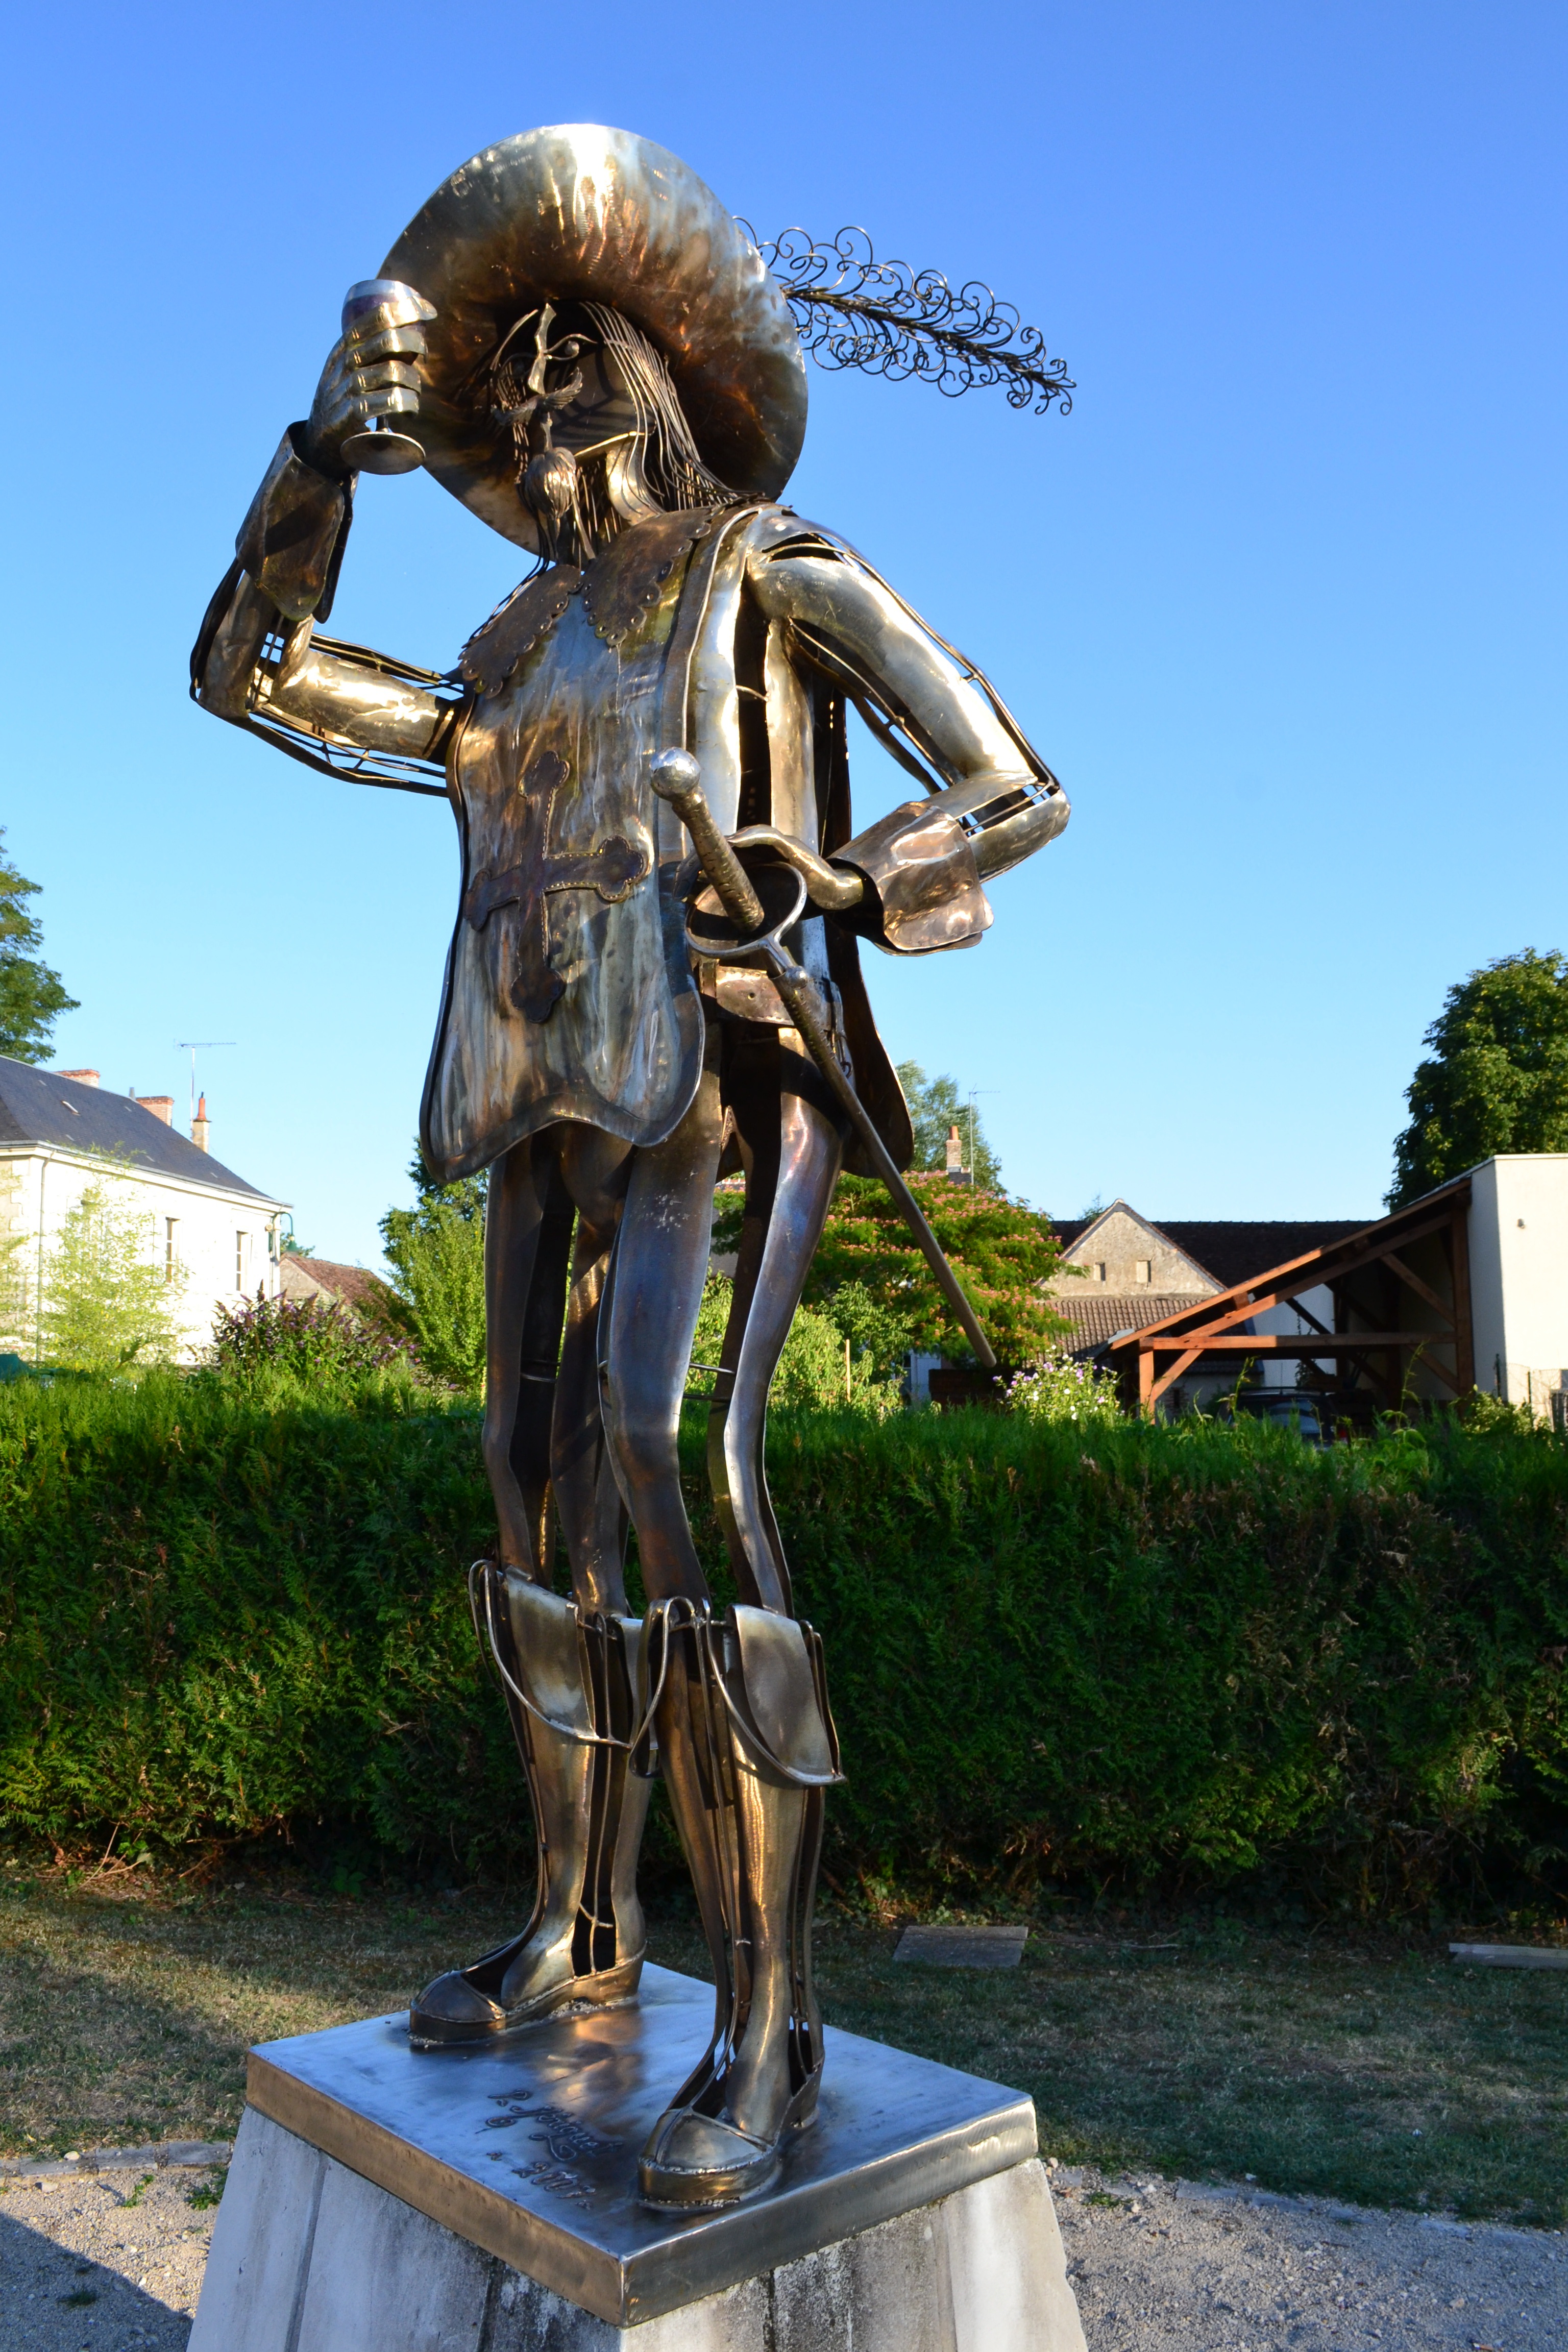
glass, pen, monument, statue, hat, sword, sculpture, art, boots, musketeer, metal statue, ancient history, porthos, bracieux, baron, baron of bracieux